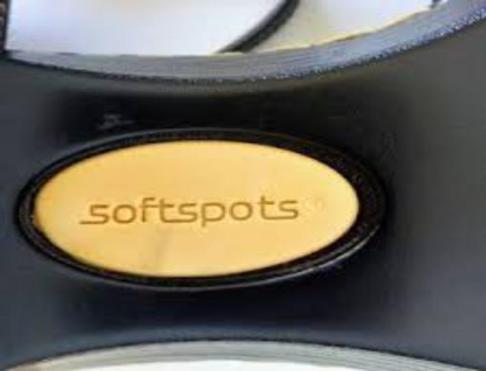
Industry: Clothes